Life Partners

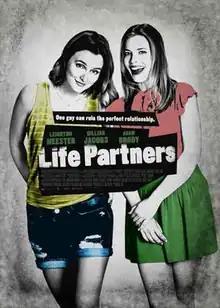
Theatrical release poster

Life Partners is a 2014 American romantic comedy drama film directed by Susanna Fogel and co-written with Joni Lefkowitz. It is Fogel's feature film directorial debut. The film stars Leighton Meester, Gillian Jacobs, Adam Brody, Greer Grammer, Gabourey Sidibe, and Julie White. The film premiered on April 18, 2014, at the Tribeca Film Festival in the Spotlight section. The film was released on demand platforms on November 6, 2014, and in select theaters on December 5, 2014.